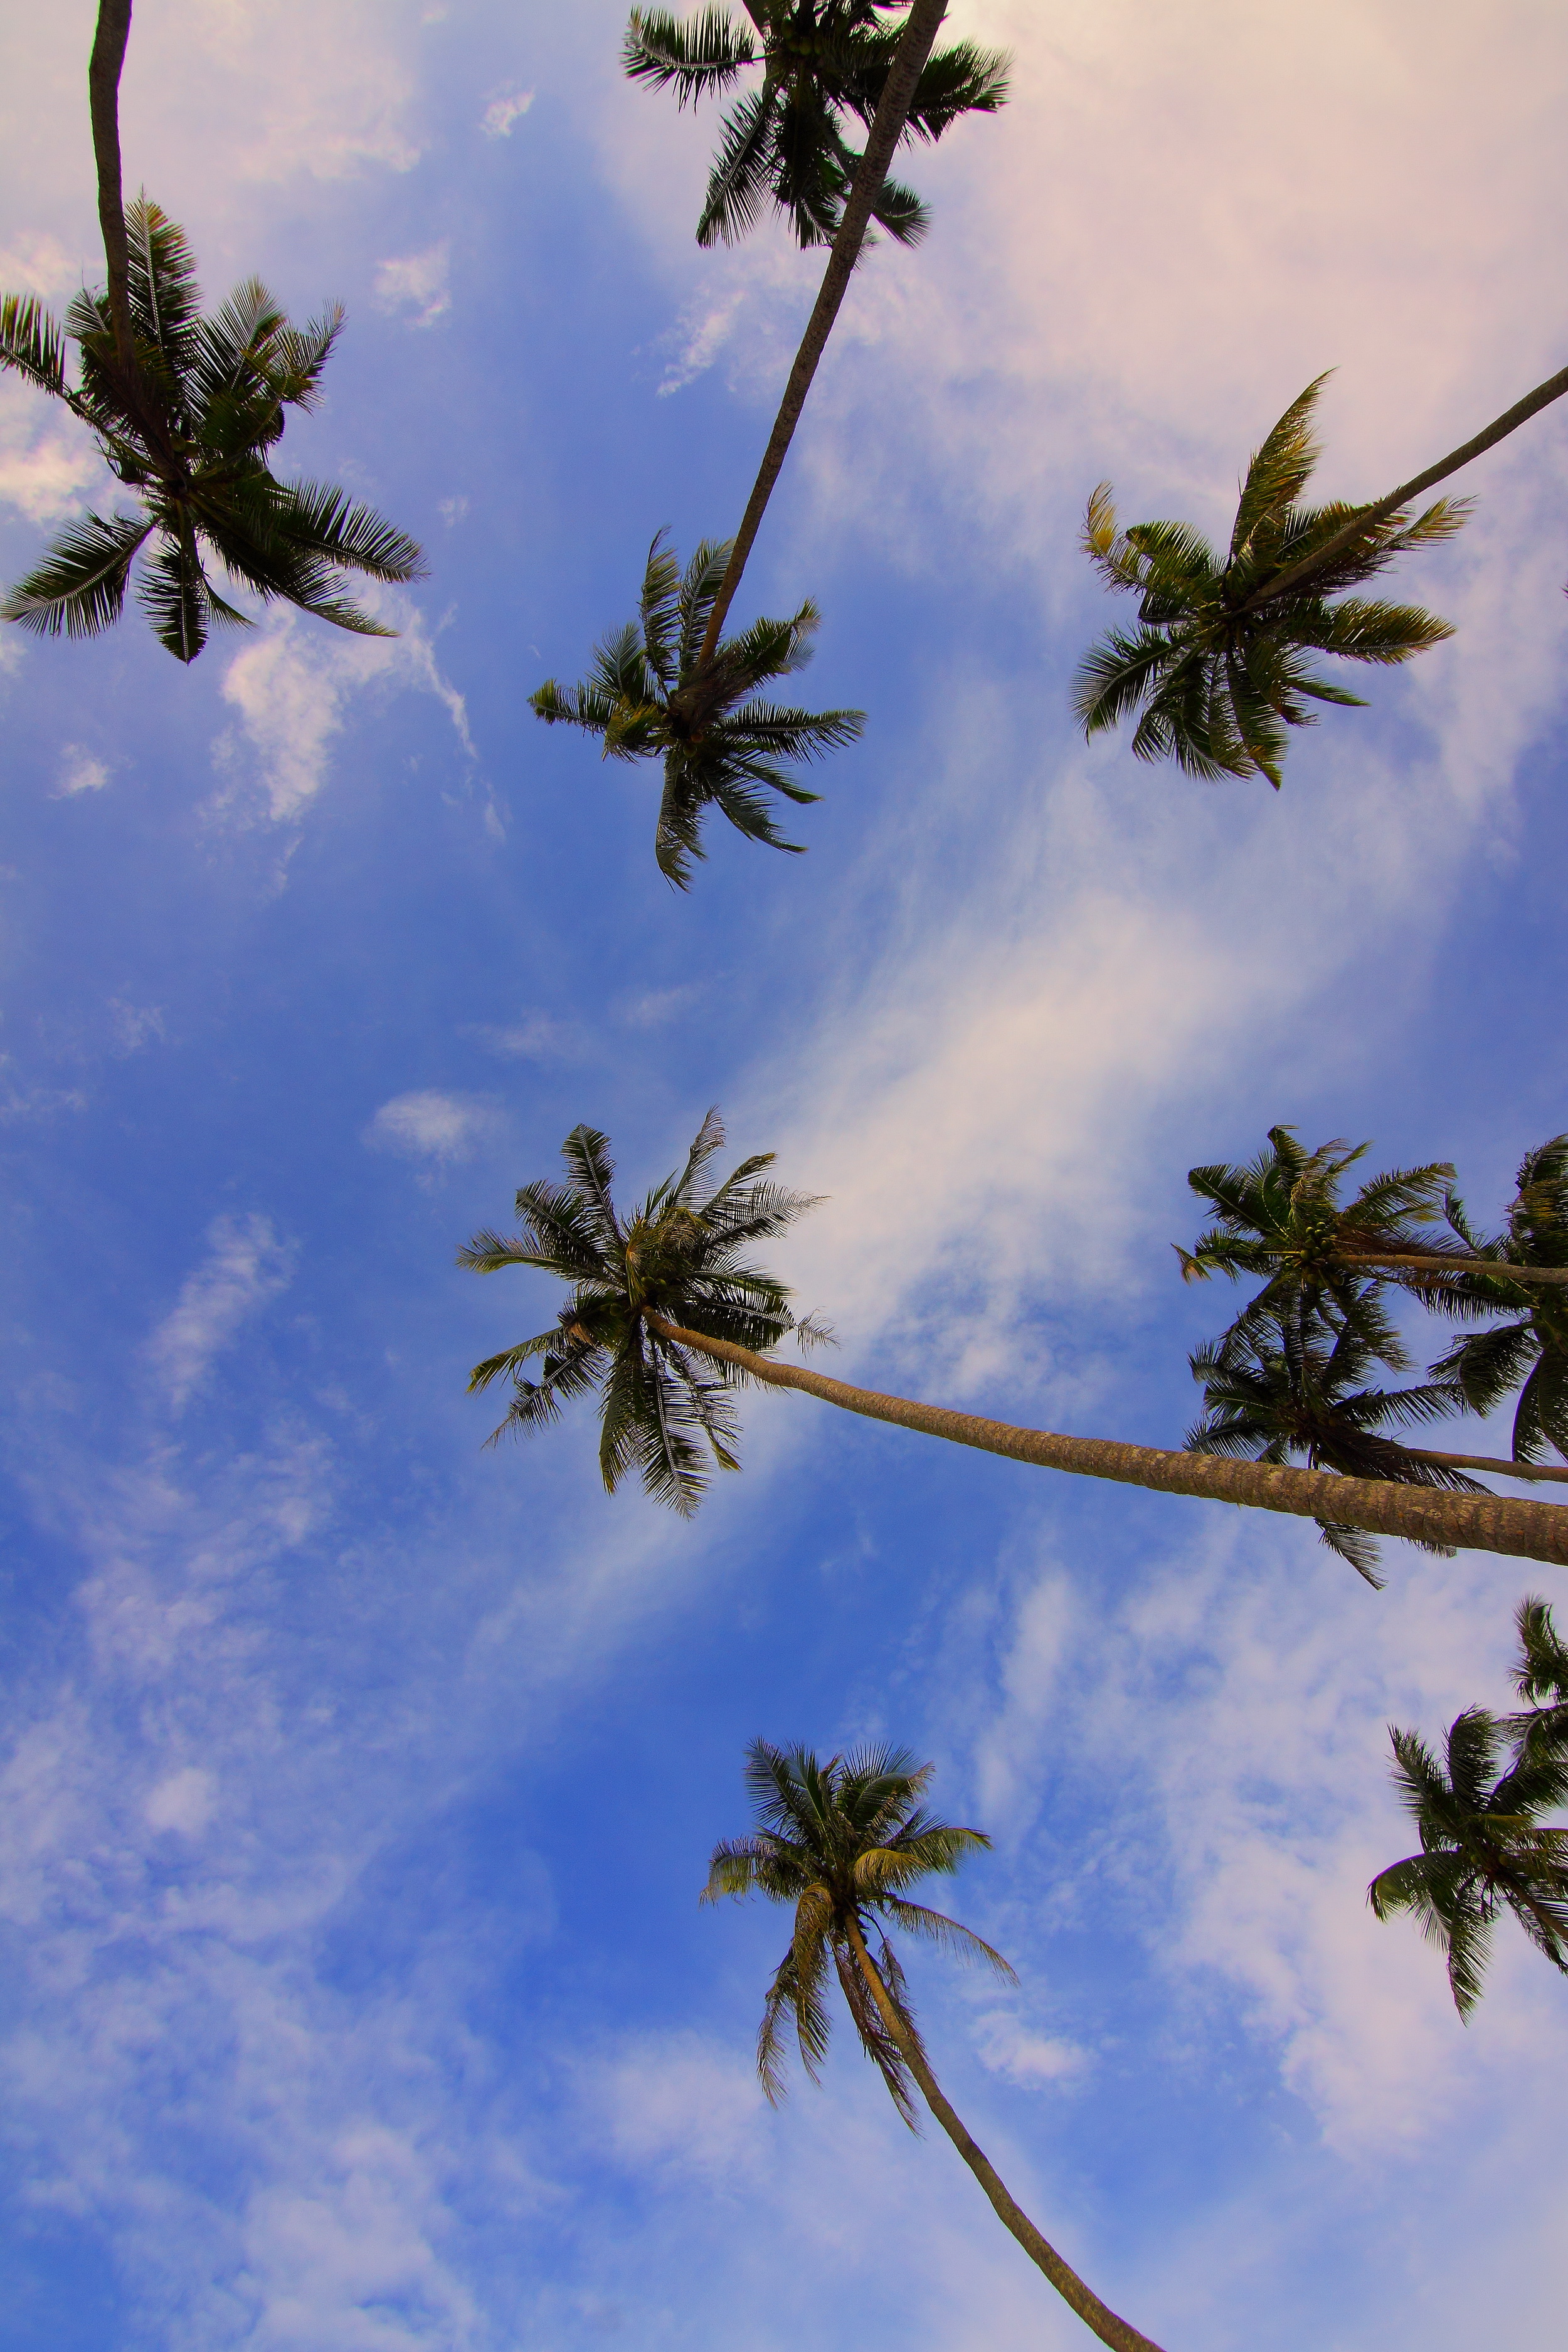
tree, nature, branch, blossom, cloud, plant, sky, sunlight, leaf, flower, wind, tropical, botany, blue, flora, trees, outdoors, daylight, palm trees, low angle shot, flowering plant, woody plant, land plant, arecales, low angle photography